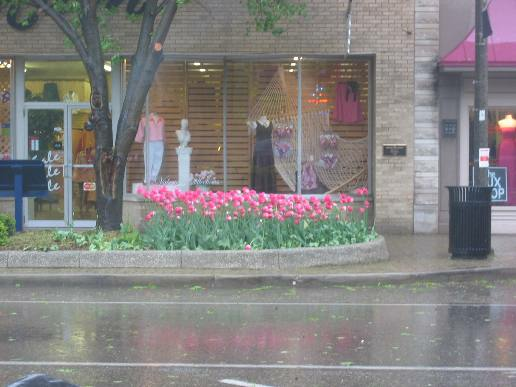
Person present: No